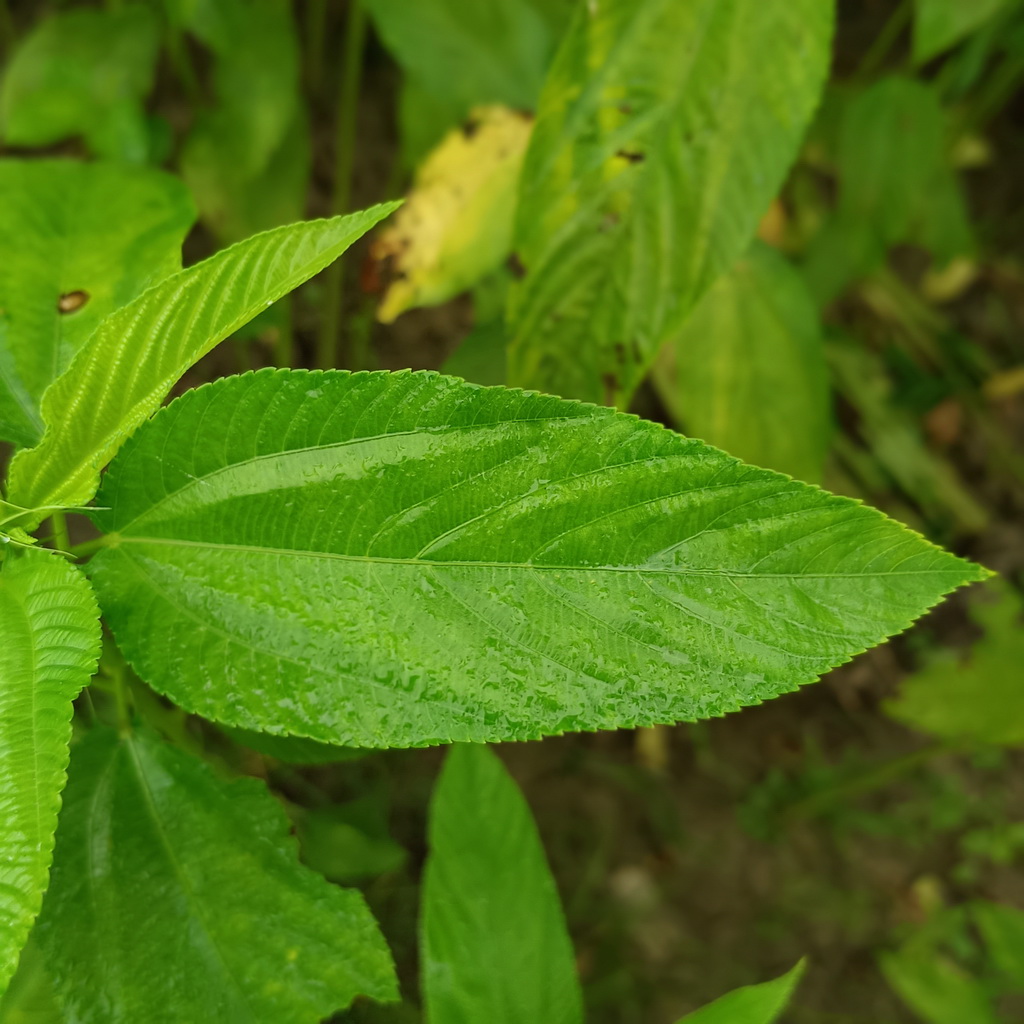
Label: Fresh